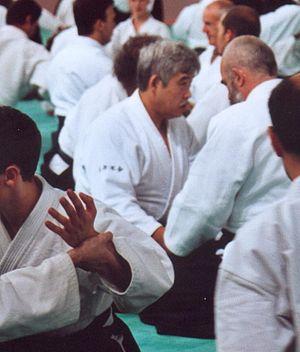
Toshirō Suga au [http://www.lesneven-aikido.com/ Stage international d'aïkido de Lesneven.